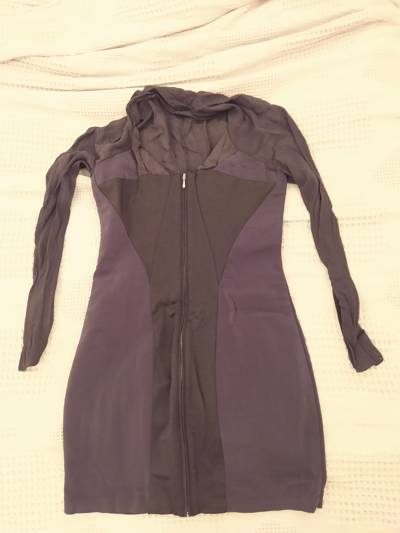
Waste category: clothes